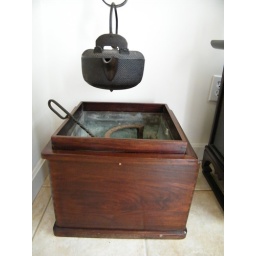
mf hanging irontea pot over sand box 1